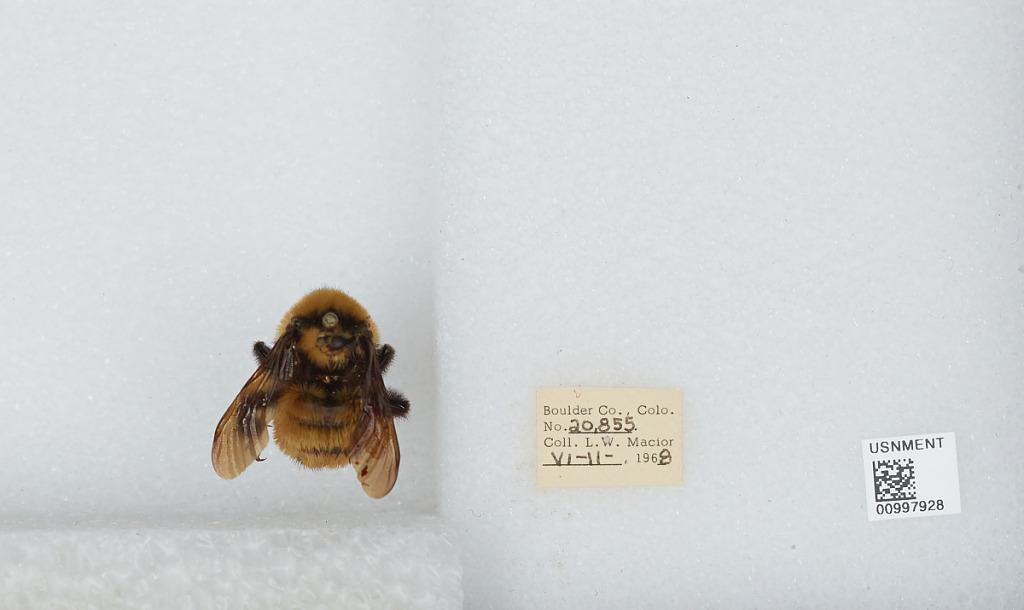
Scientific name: Bombus (Fervidobombus) fervidus fervidus (Fabricius)
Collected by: L. Macior
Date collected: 1968-6-11
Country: United States
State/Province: Colorado
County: Boulder
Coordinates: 40.09, -105.36